Electrophorus electricus

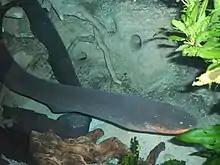
Electric eel at the New England Aquarium

"E. electricus" is restricted to freshwater habitats in the Guiana Shield. Populations in the Amazon basin, Brazilian Shield, and other parts of the Guiana Shield are now thought to belong to "E. varii" and "E. voltai".